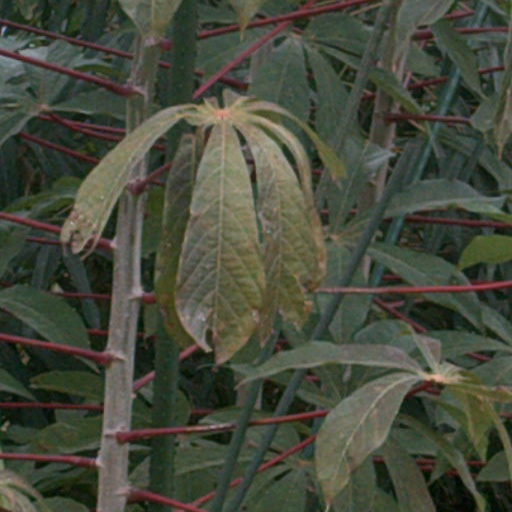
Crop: cassava